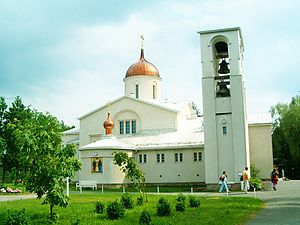
Nye Valamo kloster / Klostervirksamhed i gamle Valamo
Valamo kloster, også kaldet Nye Valamo Kloster er et ortodokst munkekloster i Savolax i det østlige Finland. Oprindeligt lå klosteret på øen Valamo, russisk Valaam, i søen Ladoga i Karelen, men efter Vinterkrigens afslutning i 1940 evakueredes klosteret på grund af, at ¨øen efter fredsaftalen i 1940 blev afstået til Sovjetunionen. Klosterbrødrene flyttede til Papinniemi herrgård i Heinävesi i Finland. Også de finske klosterbrødre fra Petsamo og Konevits kloster blev evakuerede og flyttede lidt senere også till Valamo kloster i Heinävesi, hvilket således blev det eneste ortodokse munkekloster i Finland. Siden slutningen af 1970-erne har klosteret i Heinävesi været finsksproget, og ingen munke fra det gamle kloster er længere i live. I 2005 boede fem munke i klosteret samt omtrent lige så mange novicer og visiterende munke og præster fra andre ortodokse lande. I Palokki, Heinävesi, 18 km fra Valamo kloster, ligger Lintula kloster, et ortodokst nonnekloster, hvor søstrene fremstiller vokslys, fortrinsvis for at dække hele den finske ortodokse kirkes behov.